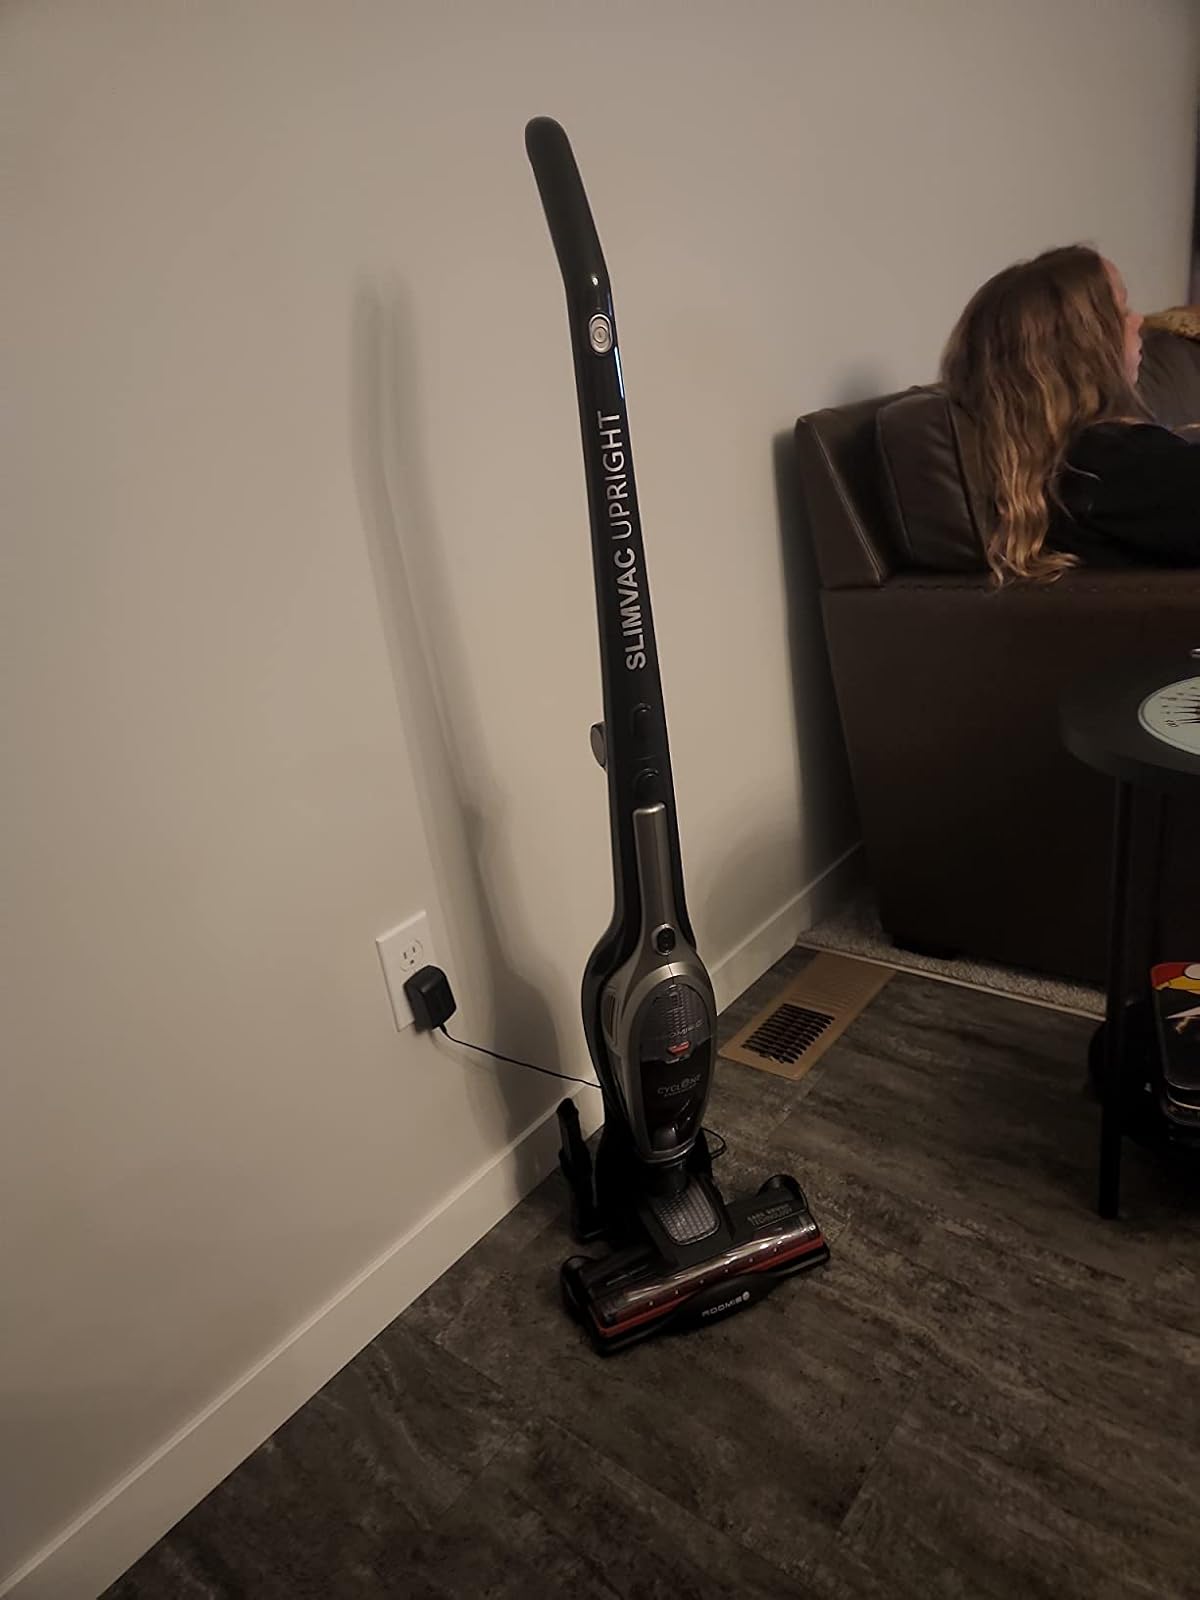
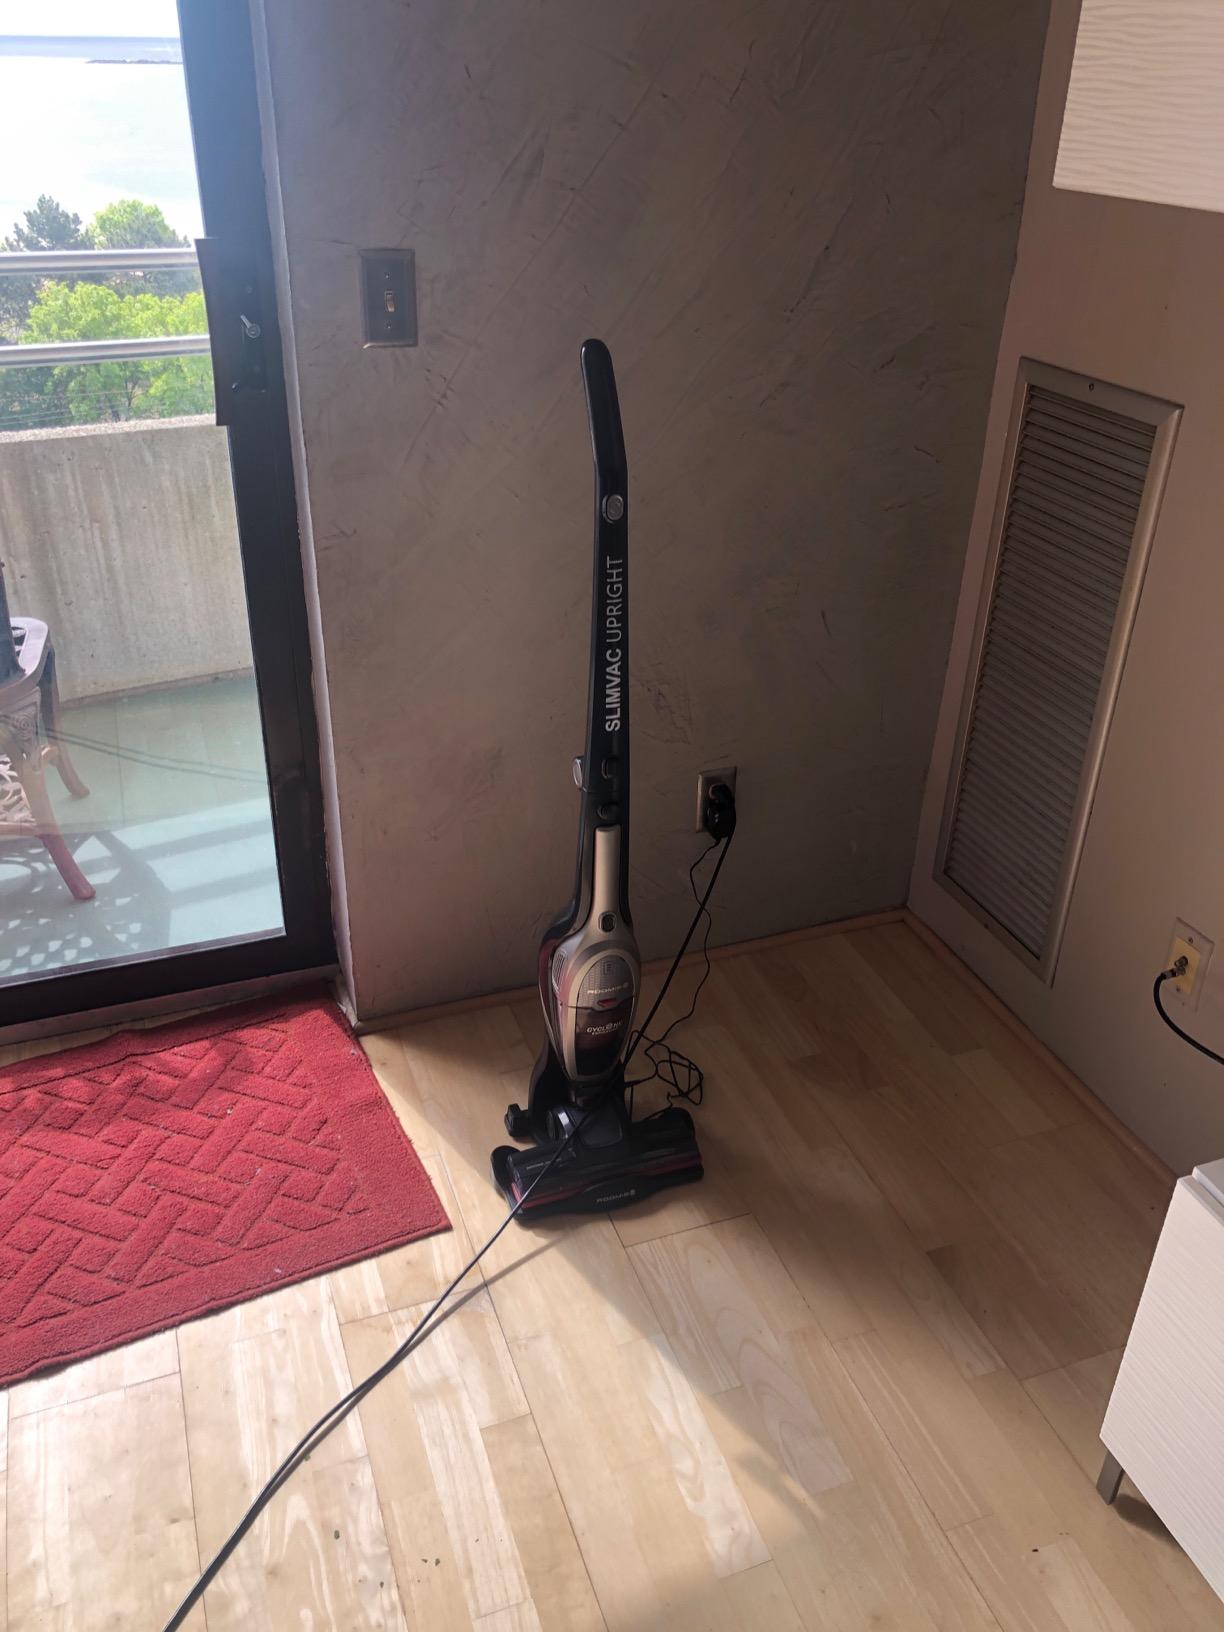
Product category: items_vacuum
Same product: yes